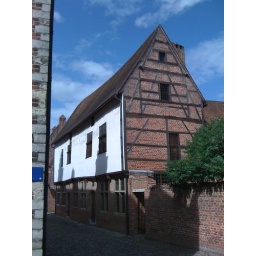
House with white plastered outside wall in Grand Beguinage, Leuven, Belgium.